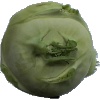
Label: kohlrabi